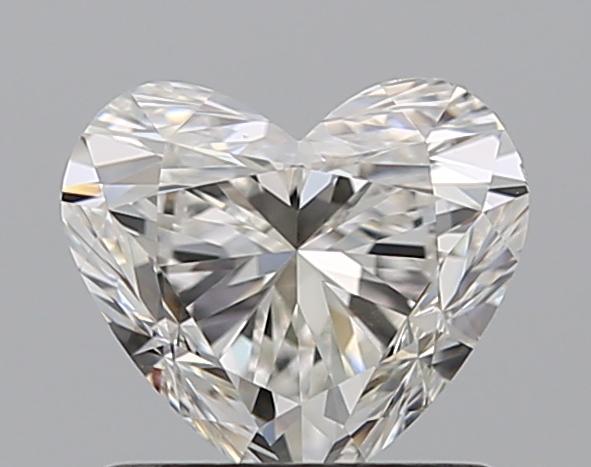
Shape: heart
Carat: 1
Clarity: VS2
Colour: I
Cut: VG
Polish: EX
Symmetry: VG
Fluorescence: N
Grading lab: GIA
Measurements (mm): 5.96 x 6.64 x 4.1